Ma Shuyue

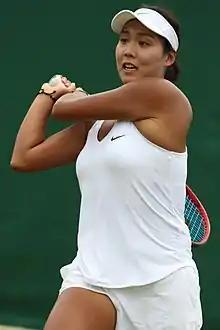
Ma Shuyue in 2019

On 20 May 2019, she achieved a career-high singles ranking of world No. 204. On 10 June 2019, she peaked at No. 499 in the doubles rankings.